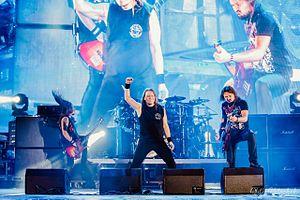
Kipelov est un groupe de heavy metal russe, originaire de Moscou.